Farman F.420

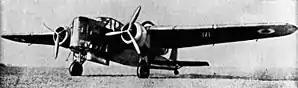

The Farman F.420 was a twin engine monoplane, built in France in the mid-1930s to compete in a government contest for an aircraft capable of fulfilling bomber, fighter and reconnaissance roles. Two prototypes were constructed but no production followed.